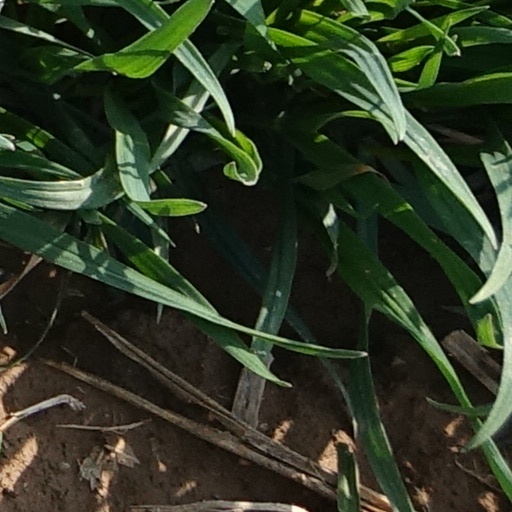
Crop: wheat